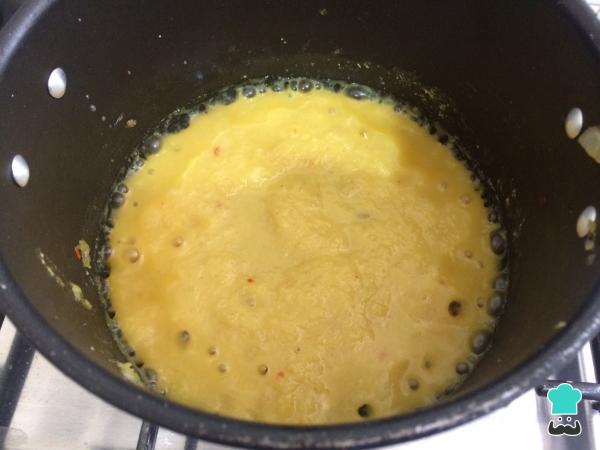
Es momento de licuar la salsa de piña hasta obtener una consistencia homogénea y agregarla de nuevo a la olla, rectificar sabor con sal y pimienta, cocinar 5 minutos para terminar.